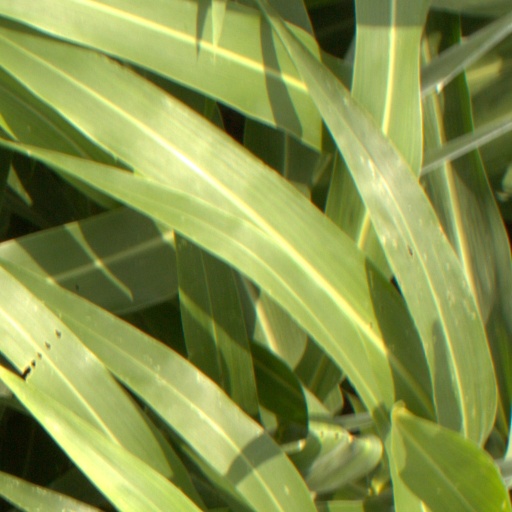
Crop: sorghum